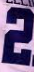
Number: 2